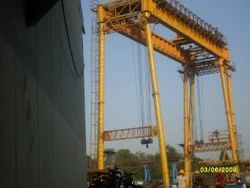
Label: Mini_Gantry_Crane